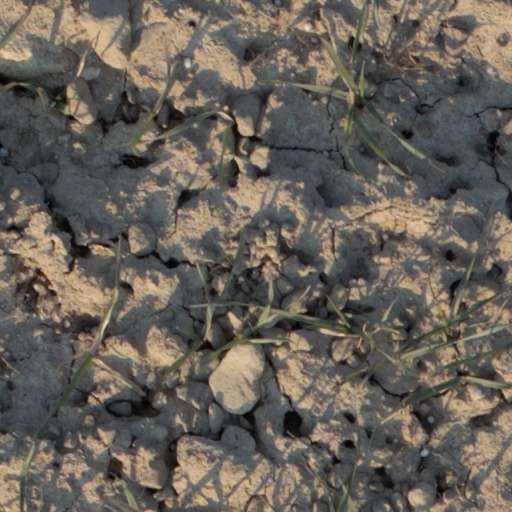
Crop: wheat